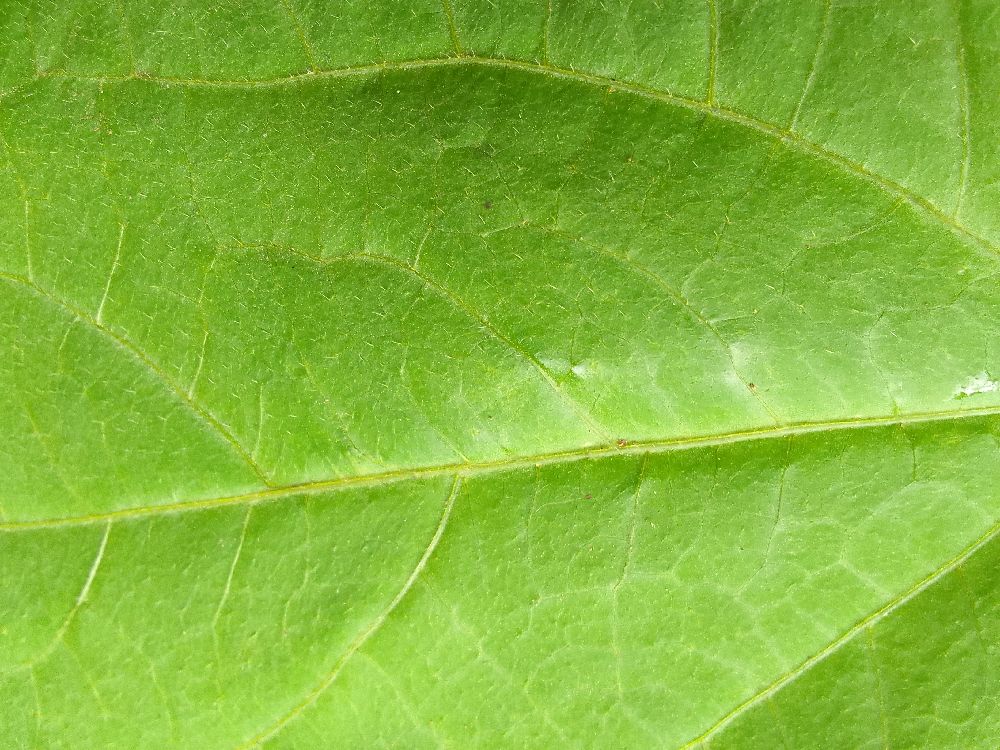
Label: healthy